District Council of Coglin

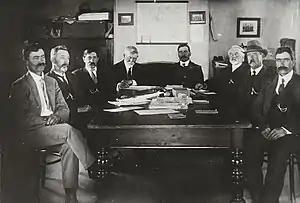
District Council of Coglin, c. 1920

The District Council of Coglin was a local government area in South Australia. It came into operation on 5 January 1888 under the provisions of the "District Councils Act 1887". At its inception, it comprised the Hundreds of Cavenagh, Coglin, Gumbowie, Parnaroo, Hardy, Nackara, and Paratoo. It was divided into four wards: Coglin, Gumbowie, East and North. Meetings were held alternately at Dawson and Lancelot until 1899, and thereafter at Penn (now Oodla Wirra).